Teikō Shiotani

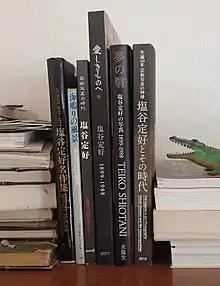
Six photobooks of Shiotani's work

Tomoko Takeuji identifies the 1929 photograph "Boy Priest Sitting" as the point at which Shiotani matured as a photographer. This was published as a contest winner in the September 1929 issue of "Geijutsu Shashin Kenkyū", where Kenkichi Nakajima praised it for its lack of gimmickry and for its calm. Both Kometani and the younger photographer Eiichi Sakurai also praised it. The photograph shows the then 15-year-old priest Kōsen Daigaku, who had been at the Sōtō temple Kaizō-ji, near Shiotani's house, for less than a year; he was very lonely there but his dignity led Shiotani to make many portraits of him. Shiotani also photographed the other child priests and the chief priest at the temple, of which Shiotani was the chief parishioner.